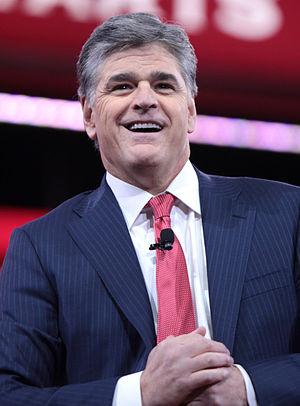
Sean Hannity, né le 30 décembre 1961 à New York, est un commentateur politique conservateur américain, animateur de l'émission radiophonique The Sean Hannity Show sur Premiere Radio Networks et présentateur de l'émission politique Hannity sur la chaîne de télévision d'information en continu Fox News. Il est très proche de Donald Trump et relaye fréquemment des théories complotistes.